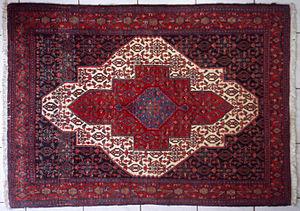
Le tapis de Senneh est un type de tapis persan.